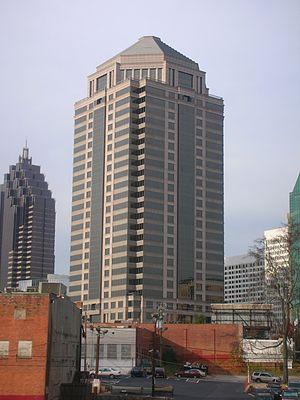
Depuis la construction de l'AT&T Communications Building en 1929, plus de 60 immeubles d'au moins 100 mètres de hauteur ont été construits à Atlanta aux États-Unis